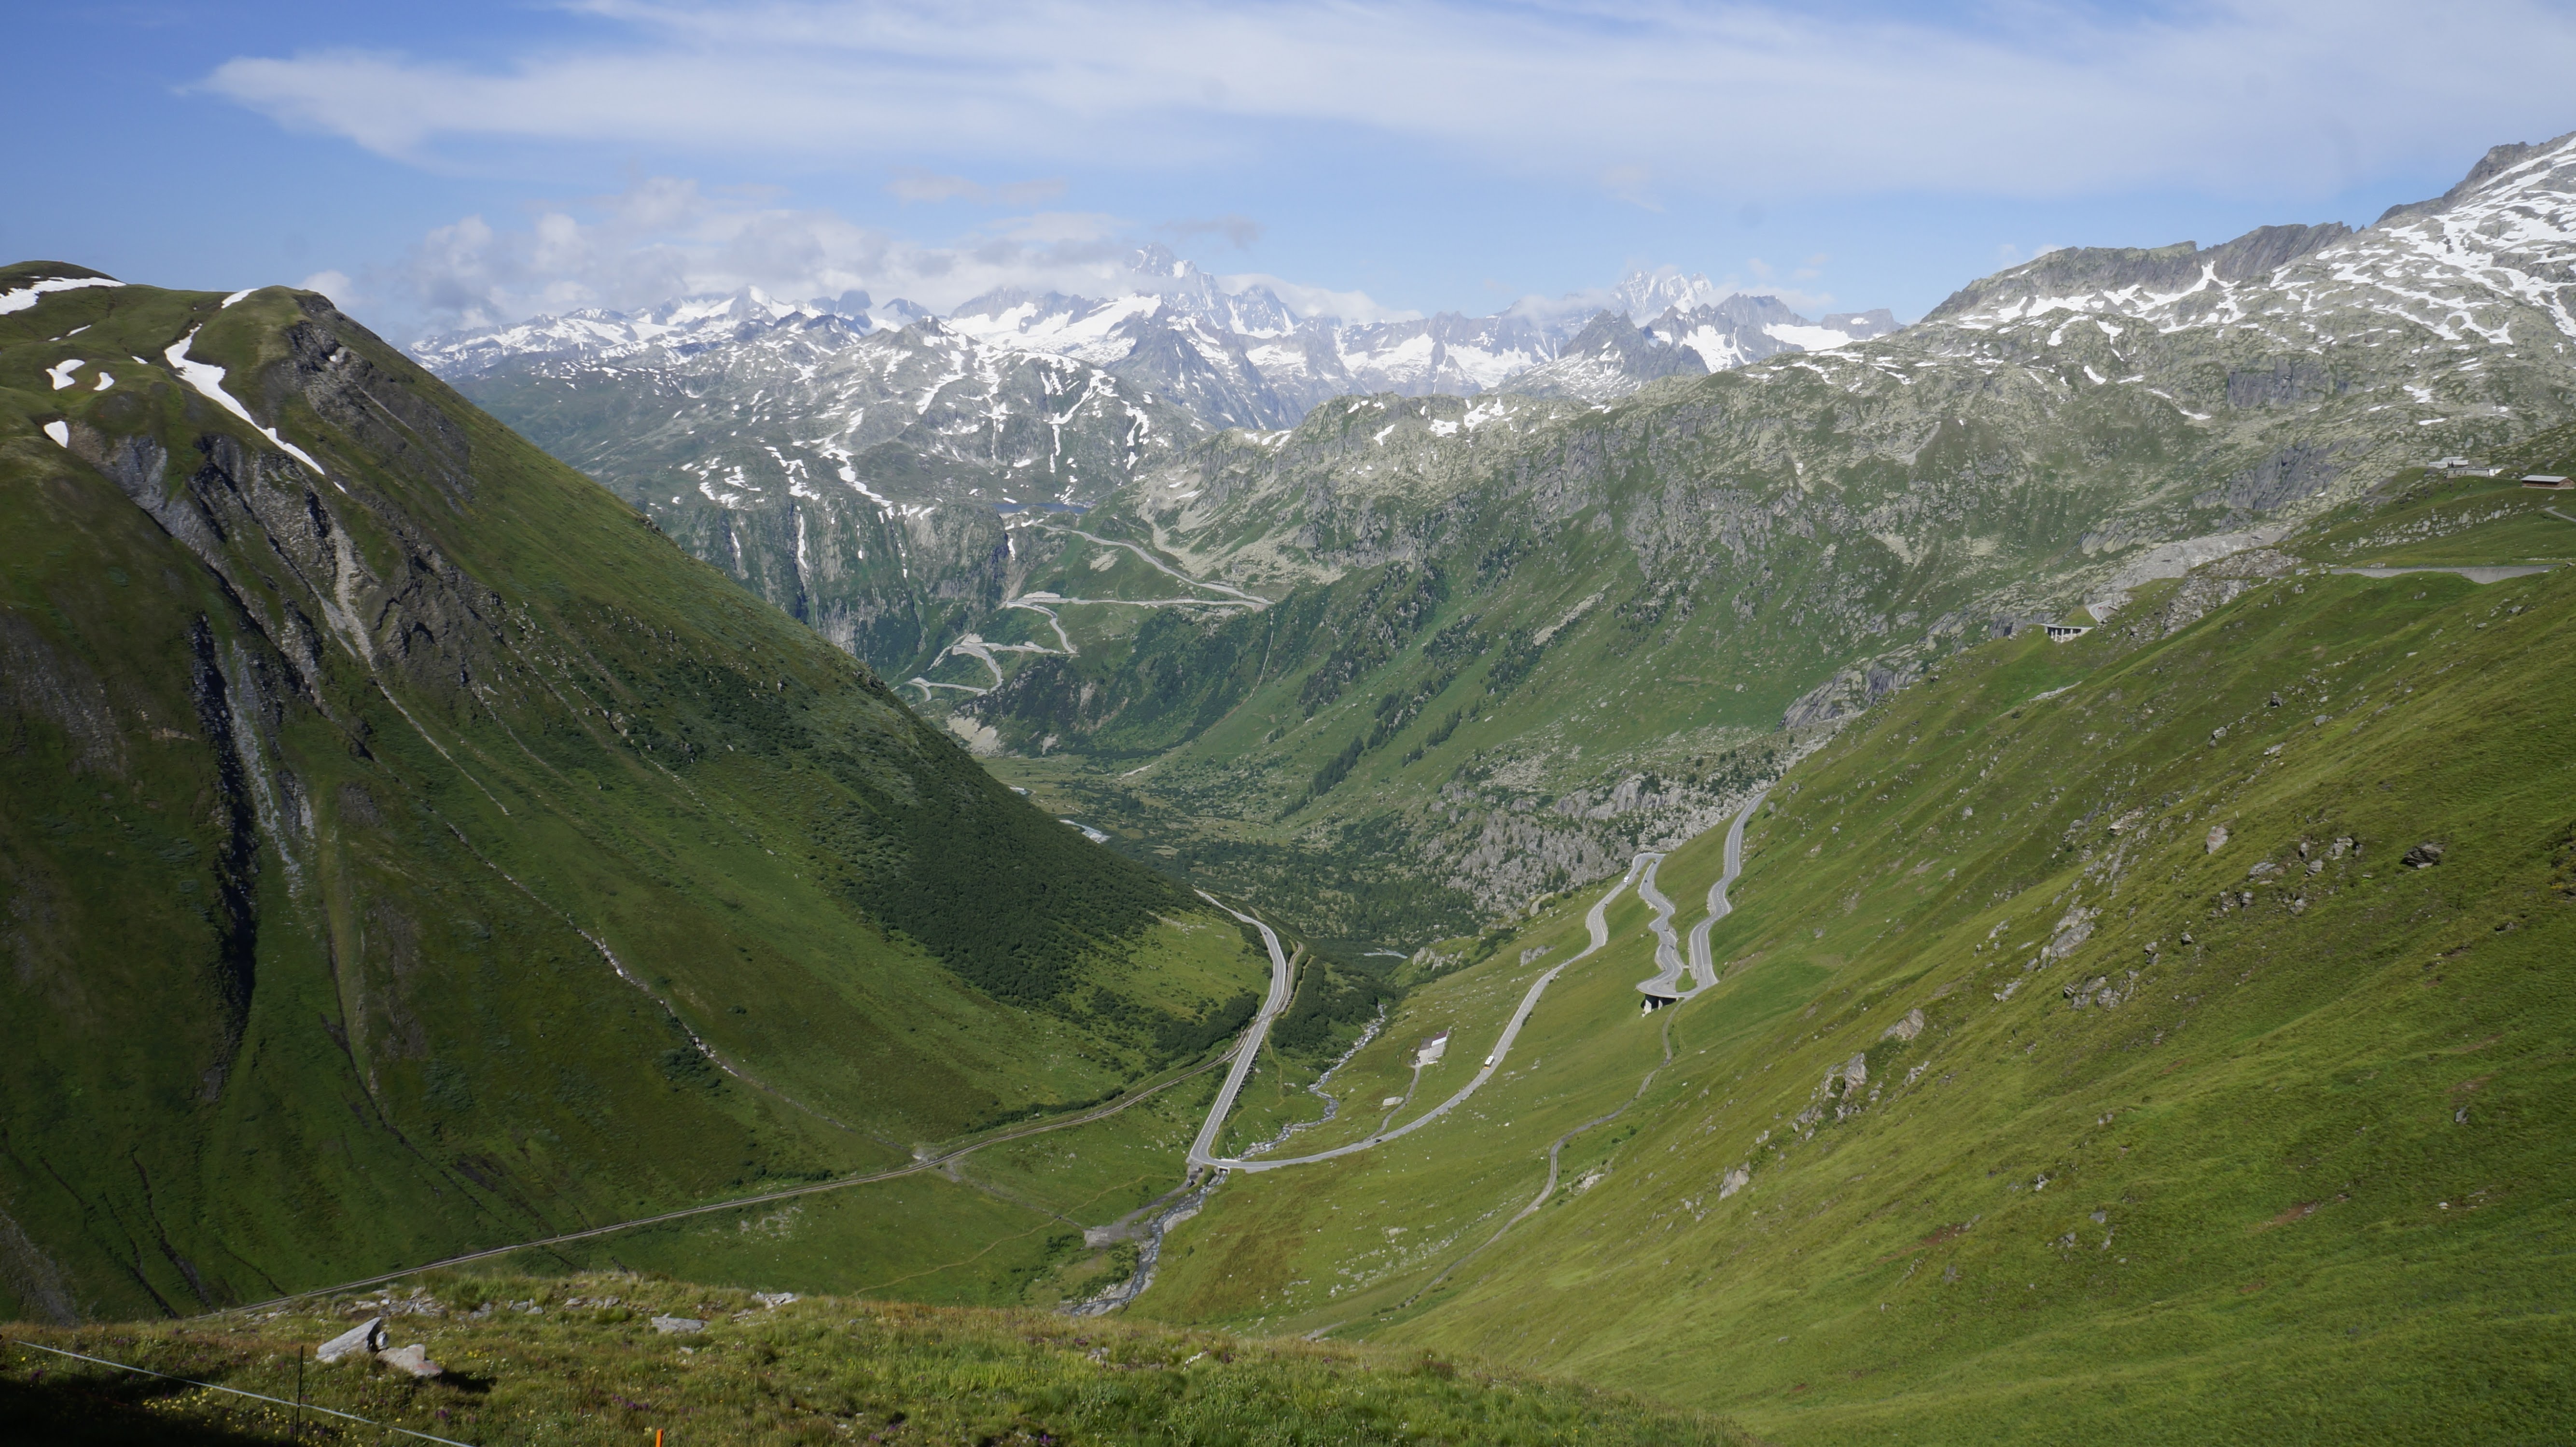
landscape, nature, mountain, meadow, hill, lake, valley, mountain range, europe, fjord, highland, ridge, mountains, alps, plateau, fell, cirque, loch, moraine, landform, tarn, mountain pass, geographical feature, mountainous landforms, glacial landform